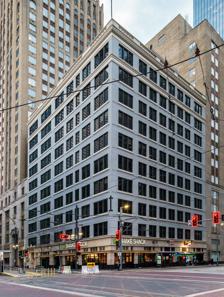
Building: Great Jones Building
Country: United States of America
Year built: 1908
Building in Texas, United States Great Jones Building The Great Jones Building is a building in Downtown Houston at the intersection of Capitol Street and Main Street. The Great Jones Building opened in 1908. Originally it housed the offices of the Texas Company, which later became Texaco . Jim Parsons of the Greater Houston Preservation Alliance (GHPA) believes that Sanguinet & Staats , a Fort Worth, Texas firm, may have designed the building. In 1922, the building received an expansion. When Texaco relocated to a building on San Jacinto Street, the building became the Bankers Mortgage Building . The GHPA stated that Jesse H. Jones kept an office in what is now known as the Great Jones Building while the Gulf Building was being constructed. In the 2000s Spire Realty Group decided to preserve the structure, and in 2003 the GHPA gave Spire the "Good Brick Award." During that period the building received its current name, the "Great Jones Building." References Texas portal Architecture portal